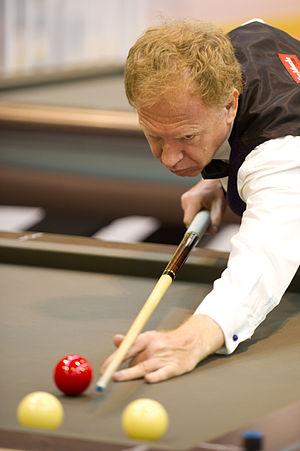
Laurent Guénet aux Championnats de France de billard français à Castre en 2010. Titre de champion de France au cadre 71/2
Laurent Guénet est joueur français de billard carambole, spécialisé dans tous les modes de jeux de cadre, mais aussi à la libre et à la bande.